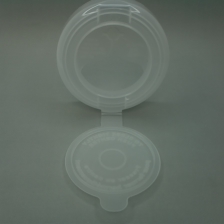
Color: white/transparent
Cap type: flip-top cap